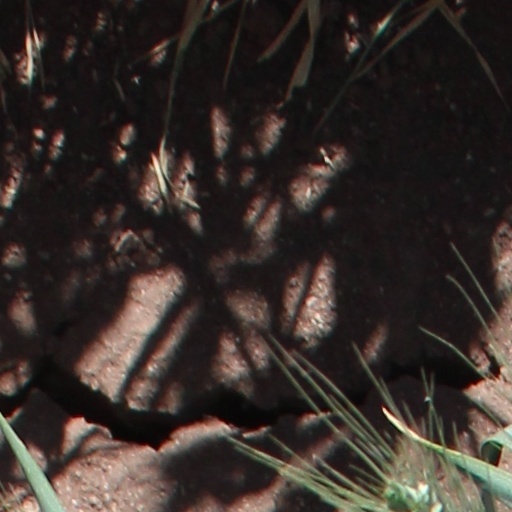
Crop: wheat